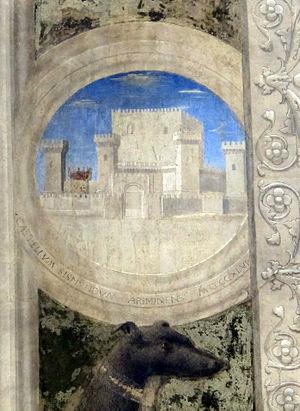
Sigismondo Pandolfo Malatesta en prière devant saint Sigismond est une œuvre de Piero della Francesca, visible au Temple Malatesta à Rimini en Émilie-Romagne.